Sara (2015 film)

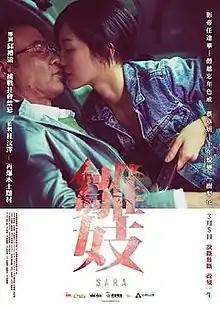
Theatrical poster

Sara, formerly known as Que Sera Sera, is a 2015 Hong Kong psychological thriller film directed by Herman Yau and starring Charlene Choi and Simon Yam. The film was released on March 5, 2015.